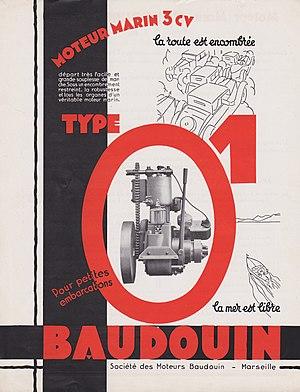
Fiche publicitaire BAUDOUIN O1
Moteurs Baudouin est une entreprise française spécialisée dans la conception et la fabrication de moteurs principalement pour le secteur maritime.